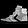
Label: Sneaker